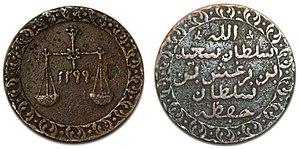
Le shilling tanzanien est la monnaie officielle de la Tanzanie depuis 1966, date à laquelle il a remplacé le shilling est-africain. Il est parfois appelé localement en anglais le T-shilling. Son symbole monétaire est TSh.